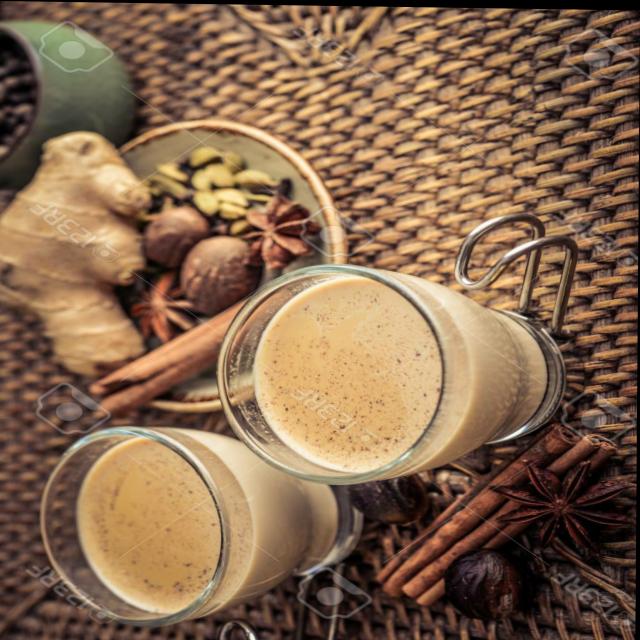
Dish: chai